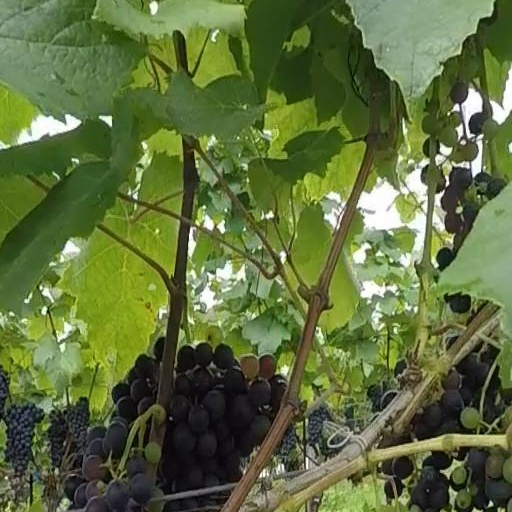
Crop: grape